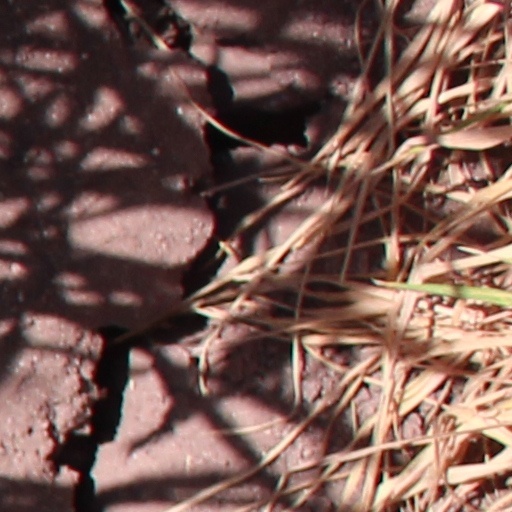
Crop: wheat